Jacoby Ellsbury

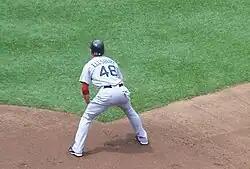
Ellsbury leading off first against the Baltimore Orioles

The 2007 Baseball America Prospect Handbook compared Ellsbury to former Red Sox center fielder Johnny Damon, lauding his speed, hitting and fielding while noting his below-average throwing arm. After Coco Crisp was injured, the Red Sox purchased Ellsbury's contract and he received a call-up on June 30, in which he made his MLB debut in center field and hit ninth against the Texas Rangers at Fenway Park wearing number 46. Ellsbury is the first American Indian of Navajo descent to reach the major leagues. He recorded his first major league hit, an infield single off Robinson Tejeda, in the bottom of the third inning of that game. Ellsbury's first career stolen base came off pitcher Brandon McCarthy and catcher Gerald Laird of the Rangers on July 2. He also scored from second base in that game on a wild pitch. Johnny Pesky described the play as "the greatest single play I've ever seen in all my years in baseball". Ellsbury was optioned back to Pawtucket on July 5 after playing six games for the Red Sox.